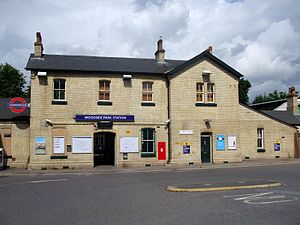
Northern line / Stationer / High Barnet-gren
Northern line er en bane i London Underground-netværket. Den er farvet sort på netværkskortet.